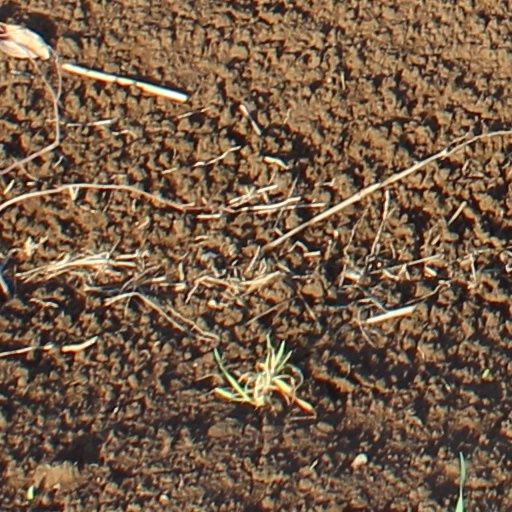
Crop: wheat